Air Central (China)

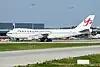
Air Central Boeing 747-400F

Air Central — originally Guangdong Longhao Airlines and later China Central Longhao Airlines — is a cargo airline. It was founded in August 2015 with registered capital of 400 million yuan. It was acquired by Henan Civil Aviation Development & Investment Group in June 2019.